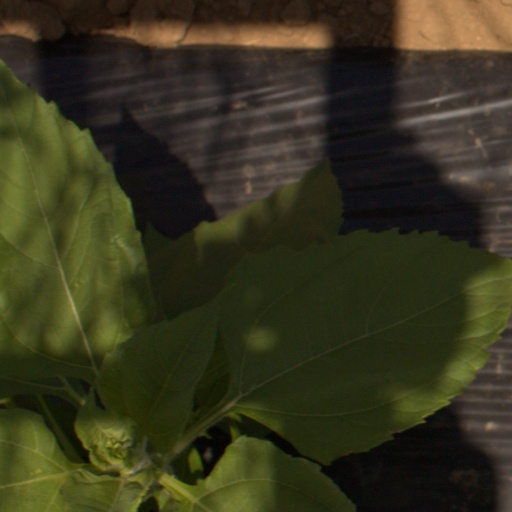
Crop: Jerusalem artichoke